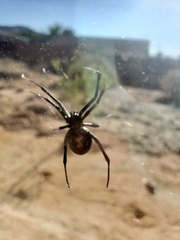
Species: Lactrodectus_hesperus